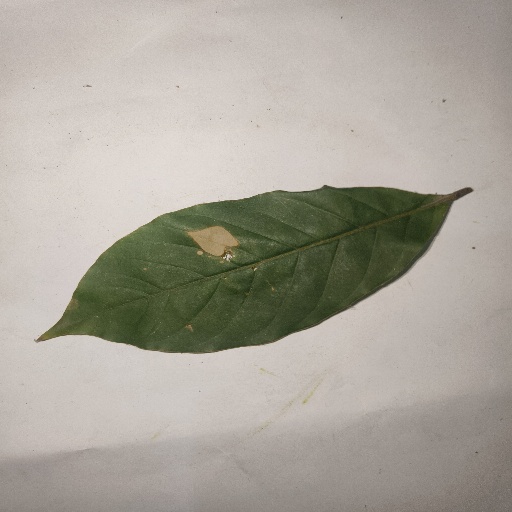
Species: HariTaki
Leaf condition: Bacterial Spot